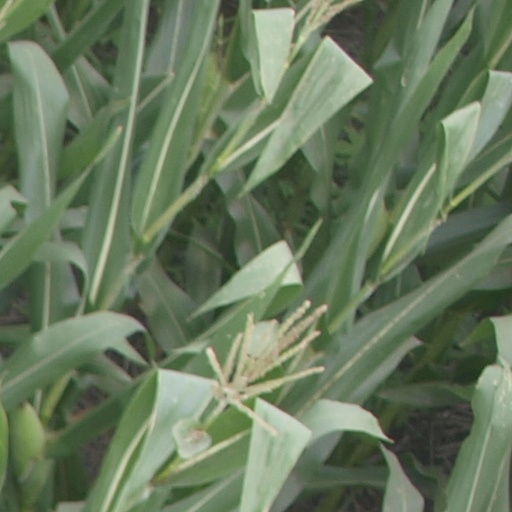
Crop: maize; corn